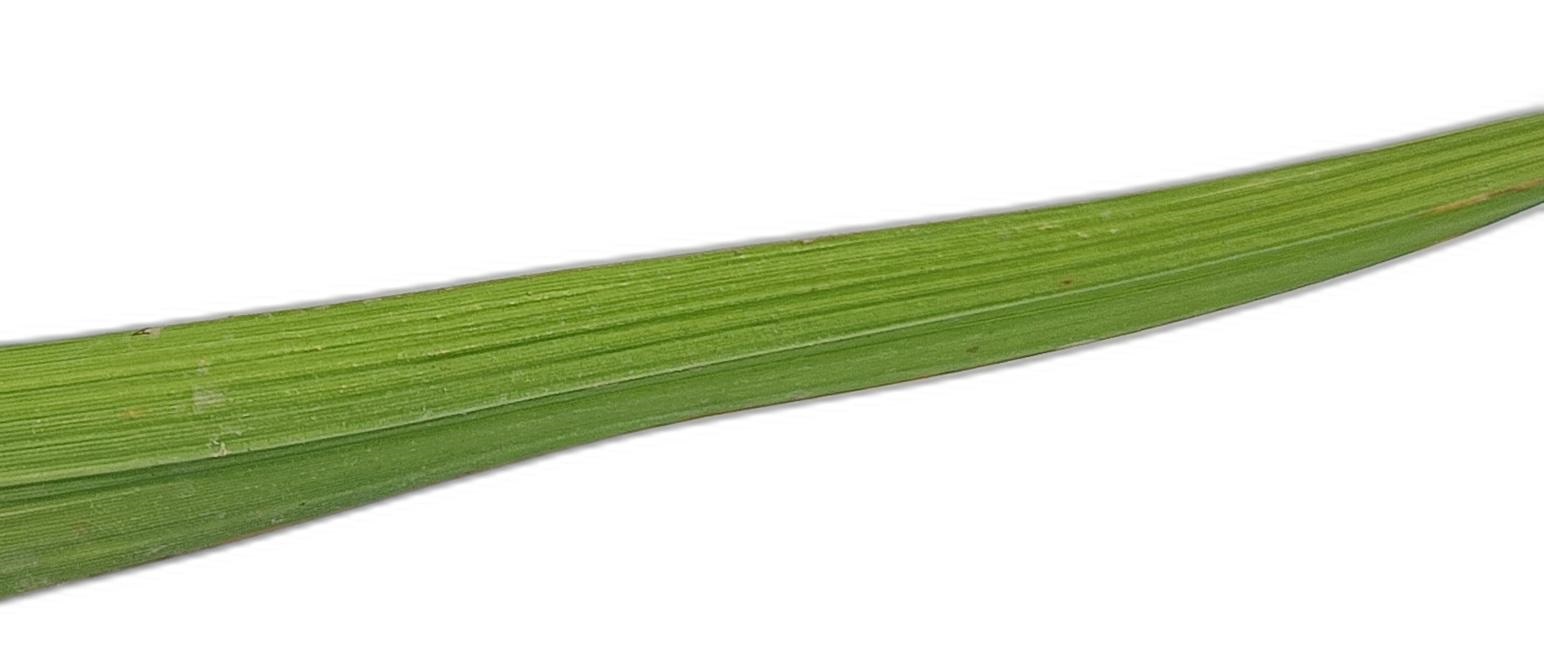
Label: Healthy